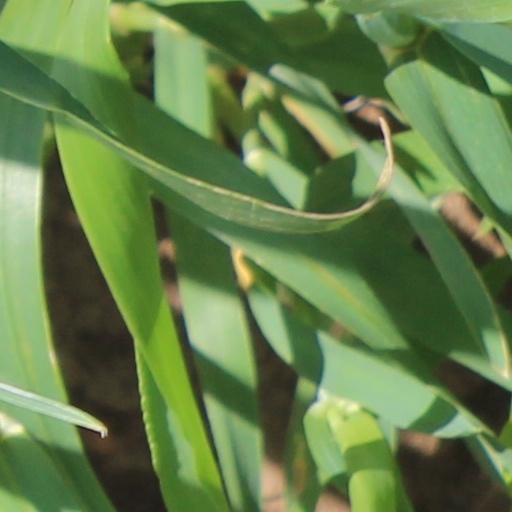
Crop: wheat